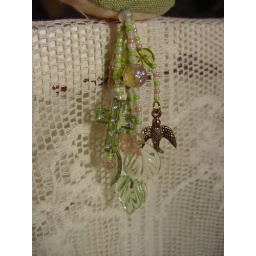
Faith represented by cross, love of nature and flower gardens represented by bird charm, leaves and flower beads.